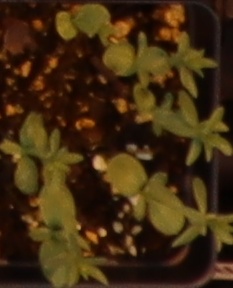
Label: Flax